Rattleback

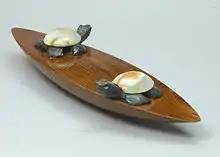
Carved wooden rattleback

Rattleback artifacts are typically stone and come in various sizes. Modern ones sold as novelty puzzles and toys are generally made of plastic, wood, or glass, and come in sizes from a few inches up to long. A rattleback can also be made by bending a spoon.